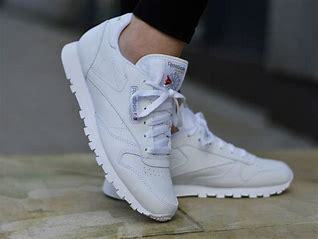
Brand: Reebok
Model: Classic